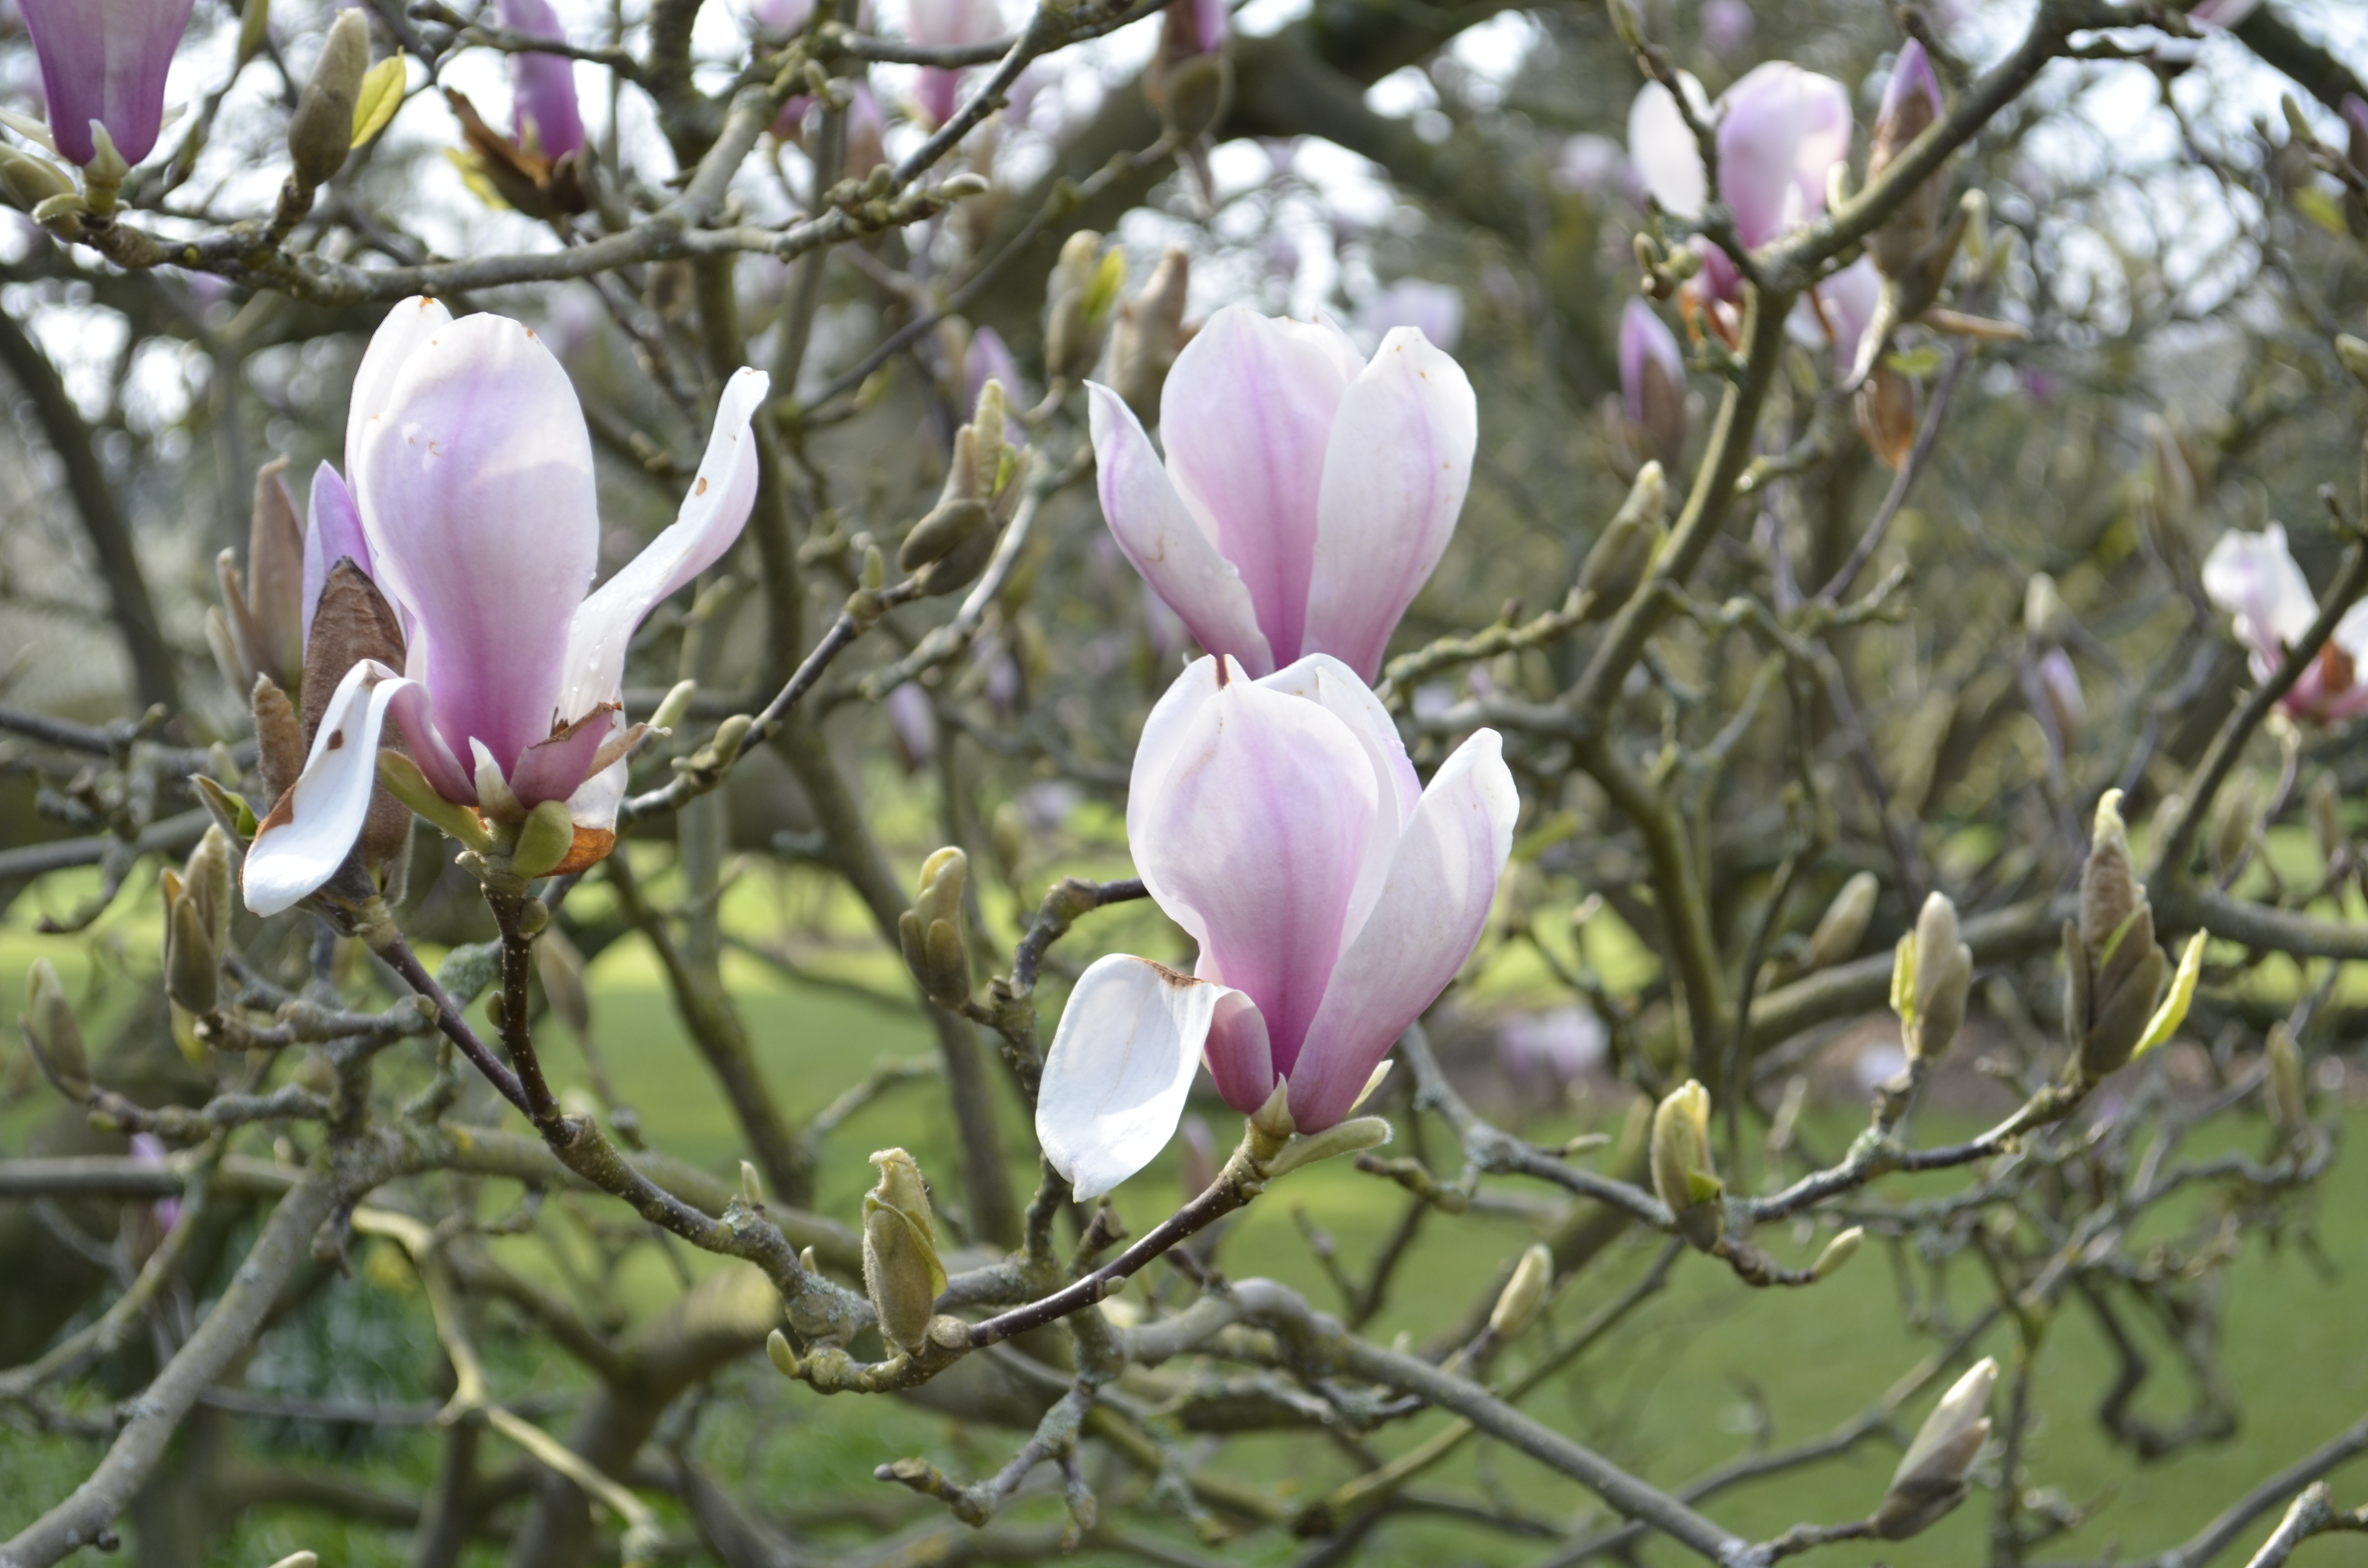
branch, blossom, plant, flower, petal, bloom, spring, botany, pink, flora, wildflower, shrub, magnolia, flowering plant, land plant, magnolia family